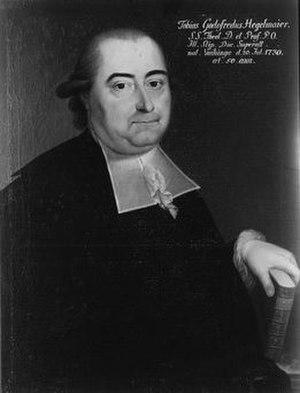
Tobias Gottfried Hegelmaier ou Hegelmayer est un professeur et théologien allemand.